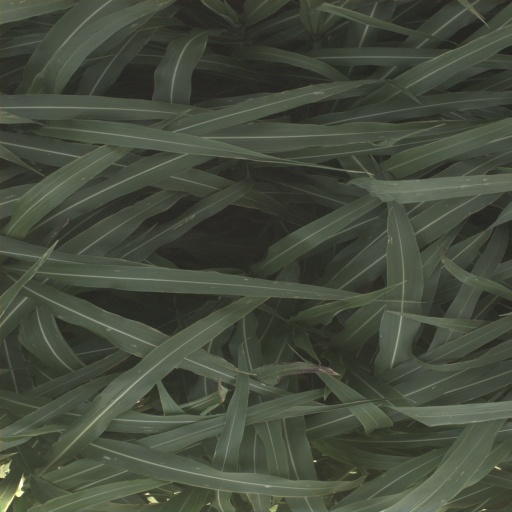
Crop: sorghum